Alfredo E. Pascual

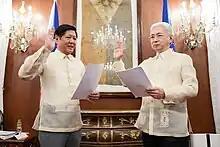
Pascual being sworn in as the Department of Trade and Industry (DTI) Secretary before President Bongbong Marcos on Malacañan Palace, December 16, 2022

In May 2022, then President-elect Bongbong Marcos announced that he would nominate Pascual to be his Secretary of Trade and Industry. He assumed the post on June 30, 2022, following the inauguration of Marcos albeit in an "ad interim" capacity, pending confirmation from the Commission on Appointments. His nomination, however, was bypassed twice by the Commission—first in September due to time constraints, and then in December due to concerns raised by Representative Johnny Pimentel and Senator Imee Marcos regarding the Philippine Economic Zone Authority, an attached agency of the Department of Trade and Industry. He was reappointed by Marcos Jr. and was sworn again on December 16. He was eventually confirmed by the Commission in February 2023.